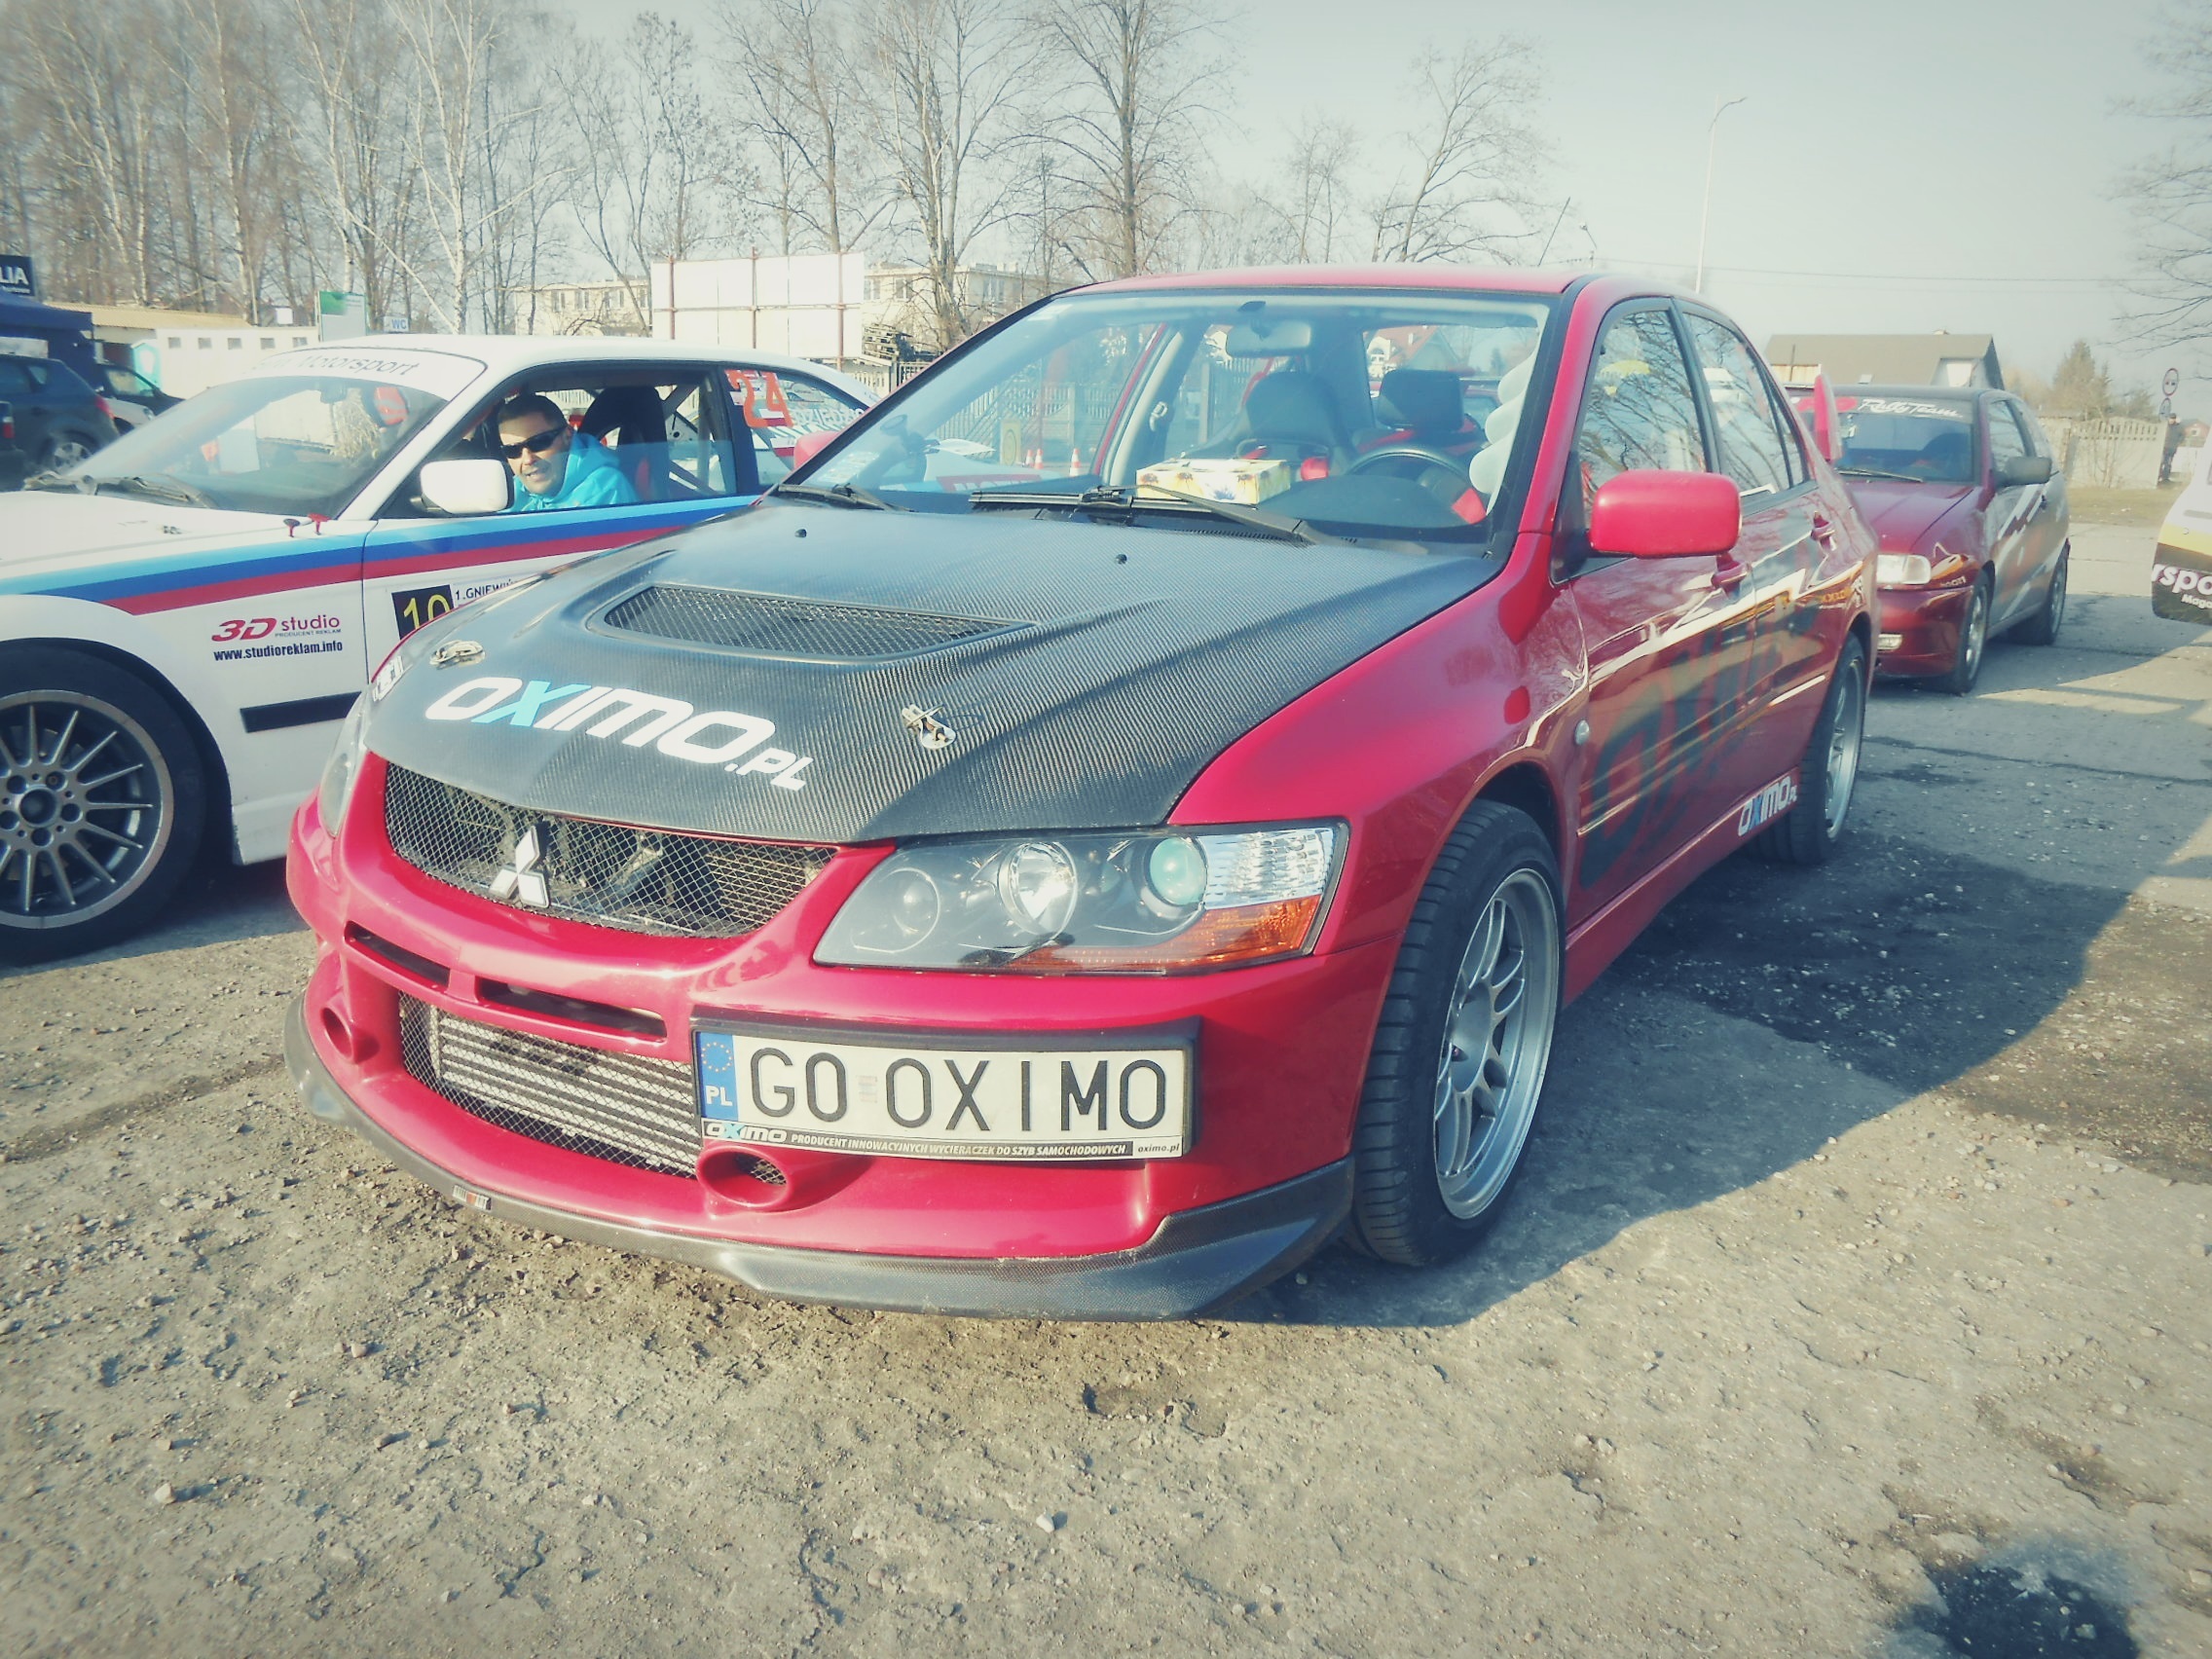
sport, car, wheel, vehicle, auto, automotive, sports car, bumper, moto, bed, cars, racing, sedan, honda, rally, mitsubishi, wrc, the vehicle, land vehicle, automobile make, automotive exterior, mitsubishi lancer evolution, mitsubishi lancer, lancer evo